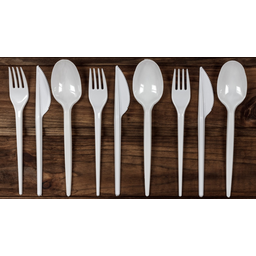
Label: plastic